Lionel Murphy

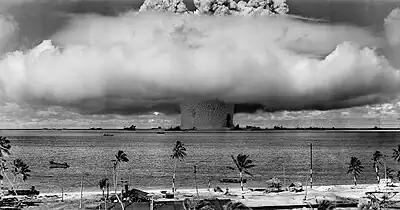
Atmospheric nuclear explosion in the Pacific. Murphy took the French Government to the International Court of Justice over nuclear tests at Mururoa.

Furthermore, Murphy established a systematic legal aid service for all courts, set up the Australian Law Reform Commission with Michael Kirby as its inaugural chairman and set up the Australian Institute of Criminology.